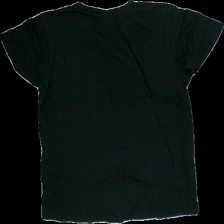
View: back
Type: T-shirt
Category: Unisex
Brand: Not in the list
Brand text on label: CLIQUE
Colors: Black
Material: 100%cotton
Pattern: Logo print
Cut: Regular, C-collar
Size: M
Season: Summer
Smell: Minor
Price range: <50
Recommended usage: Export